Phoenix, Arizona

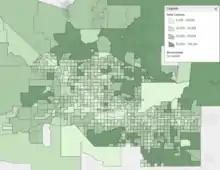
Median household income across metro Phoenix; the darker the green, the higher the income.

According to the United States Census Bureau, the city has an area of , of which is land and , or 0.2%, is water.